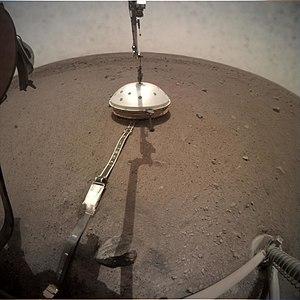
Kerbal Space Program est un simulateur de vol spatial permettant au joueur de construire sa propre fusée, son propre avion, son propre satellite artificiel, ou même sa propre station spatiale puis de les lancer dans l'espace. Le jeu est édité par Private Division et développé par le studio indépendant Squad, basé à Mexico.
InSight est une mission d'exploration de la planète Mars développée par l'agence spatiale américaine, la NASA, et qui a décollé le 5 mai 2018 pour atterrir à la surface de la planète le 26 novembre 2018.